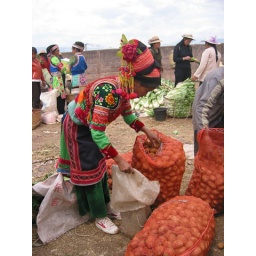
Local tribal groups meet in their traditional dress at the produce market in Dali.